Salvador, Bahia

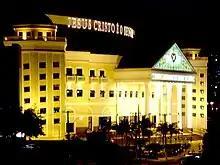

According to an autosomal DNA study from 2008, the ancestral heritage of the population of Salvador was estimated to be 49.2% African, 36.3% European and 14.5% Native American. The study also analyzed the genetic backgrounds of people by type of surname. Those with surnames with a religious connotation were 53.1% African in genetic ancestry and tended to be in lower economic classes. During the colonial era, it was typical practice for Portuguese priests and missionaries to baptize converted African slaves and Native Americans with surnames of religious connotations. These have been passed down to their descendants.